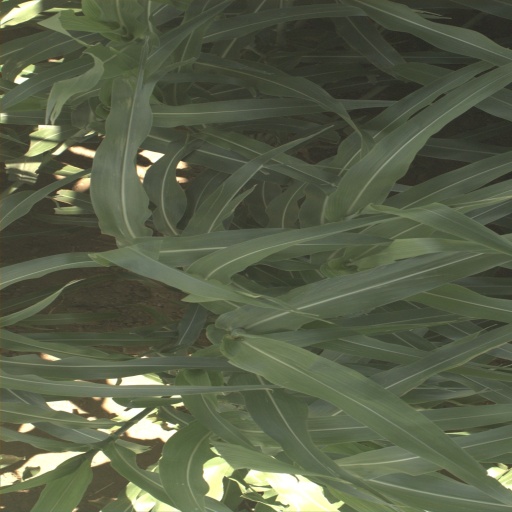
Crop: sorghum